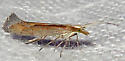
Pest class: diamondback_moth